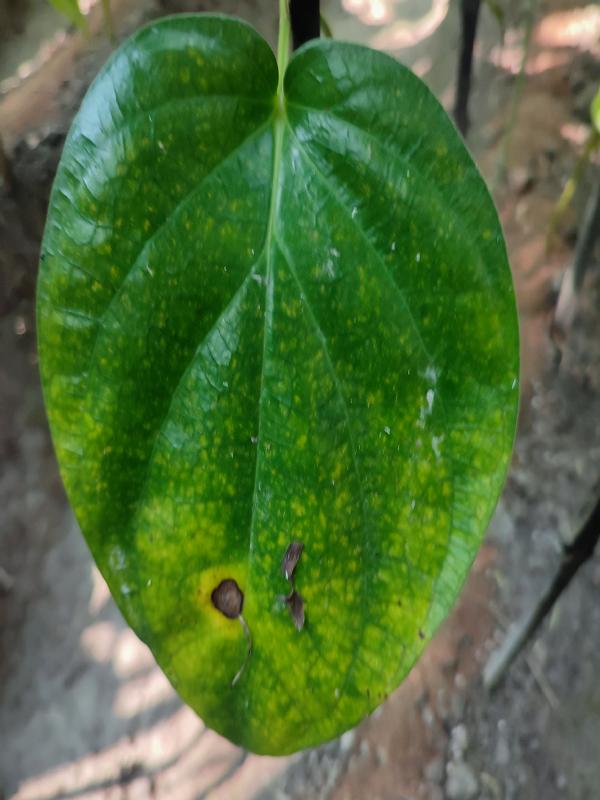
Label: Bacterial_Leaf_Disease